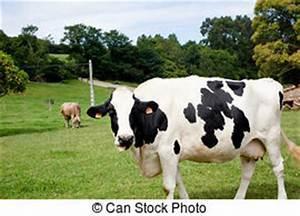
cow